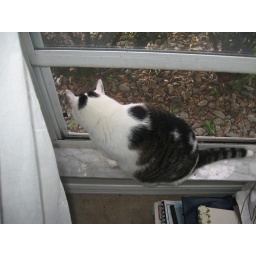
Ollie loves the window in the office